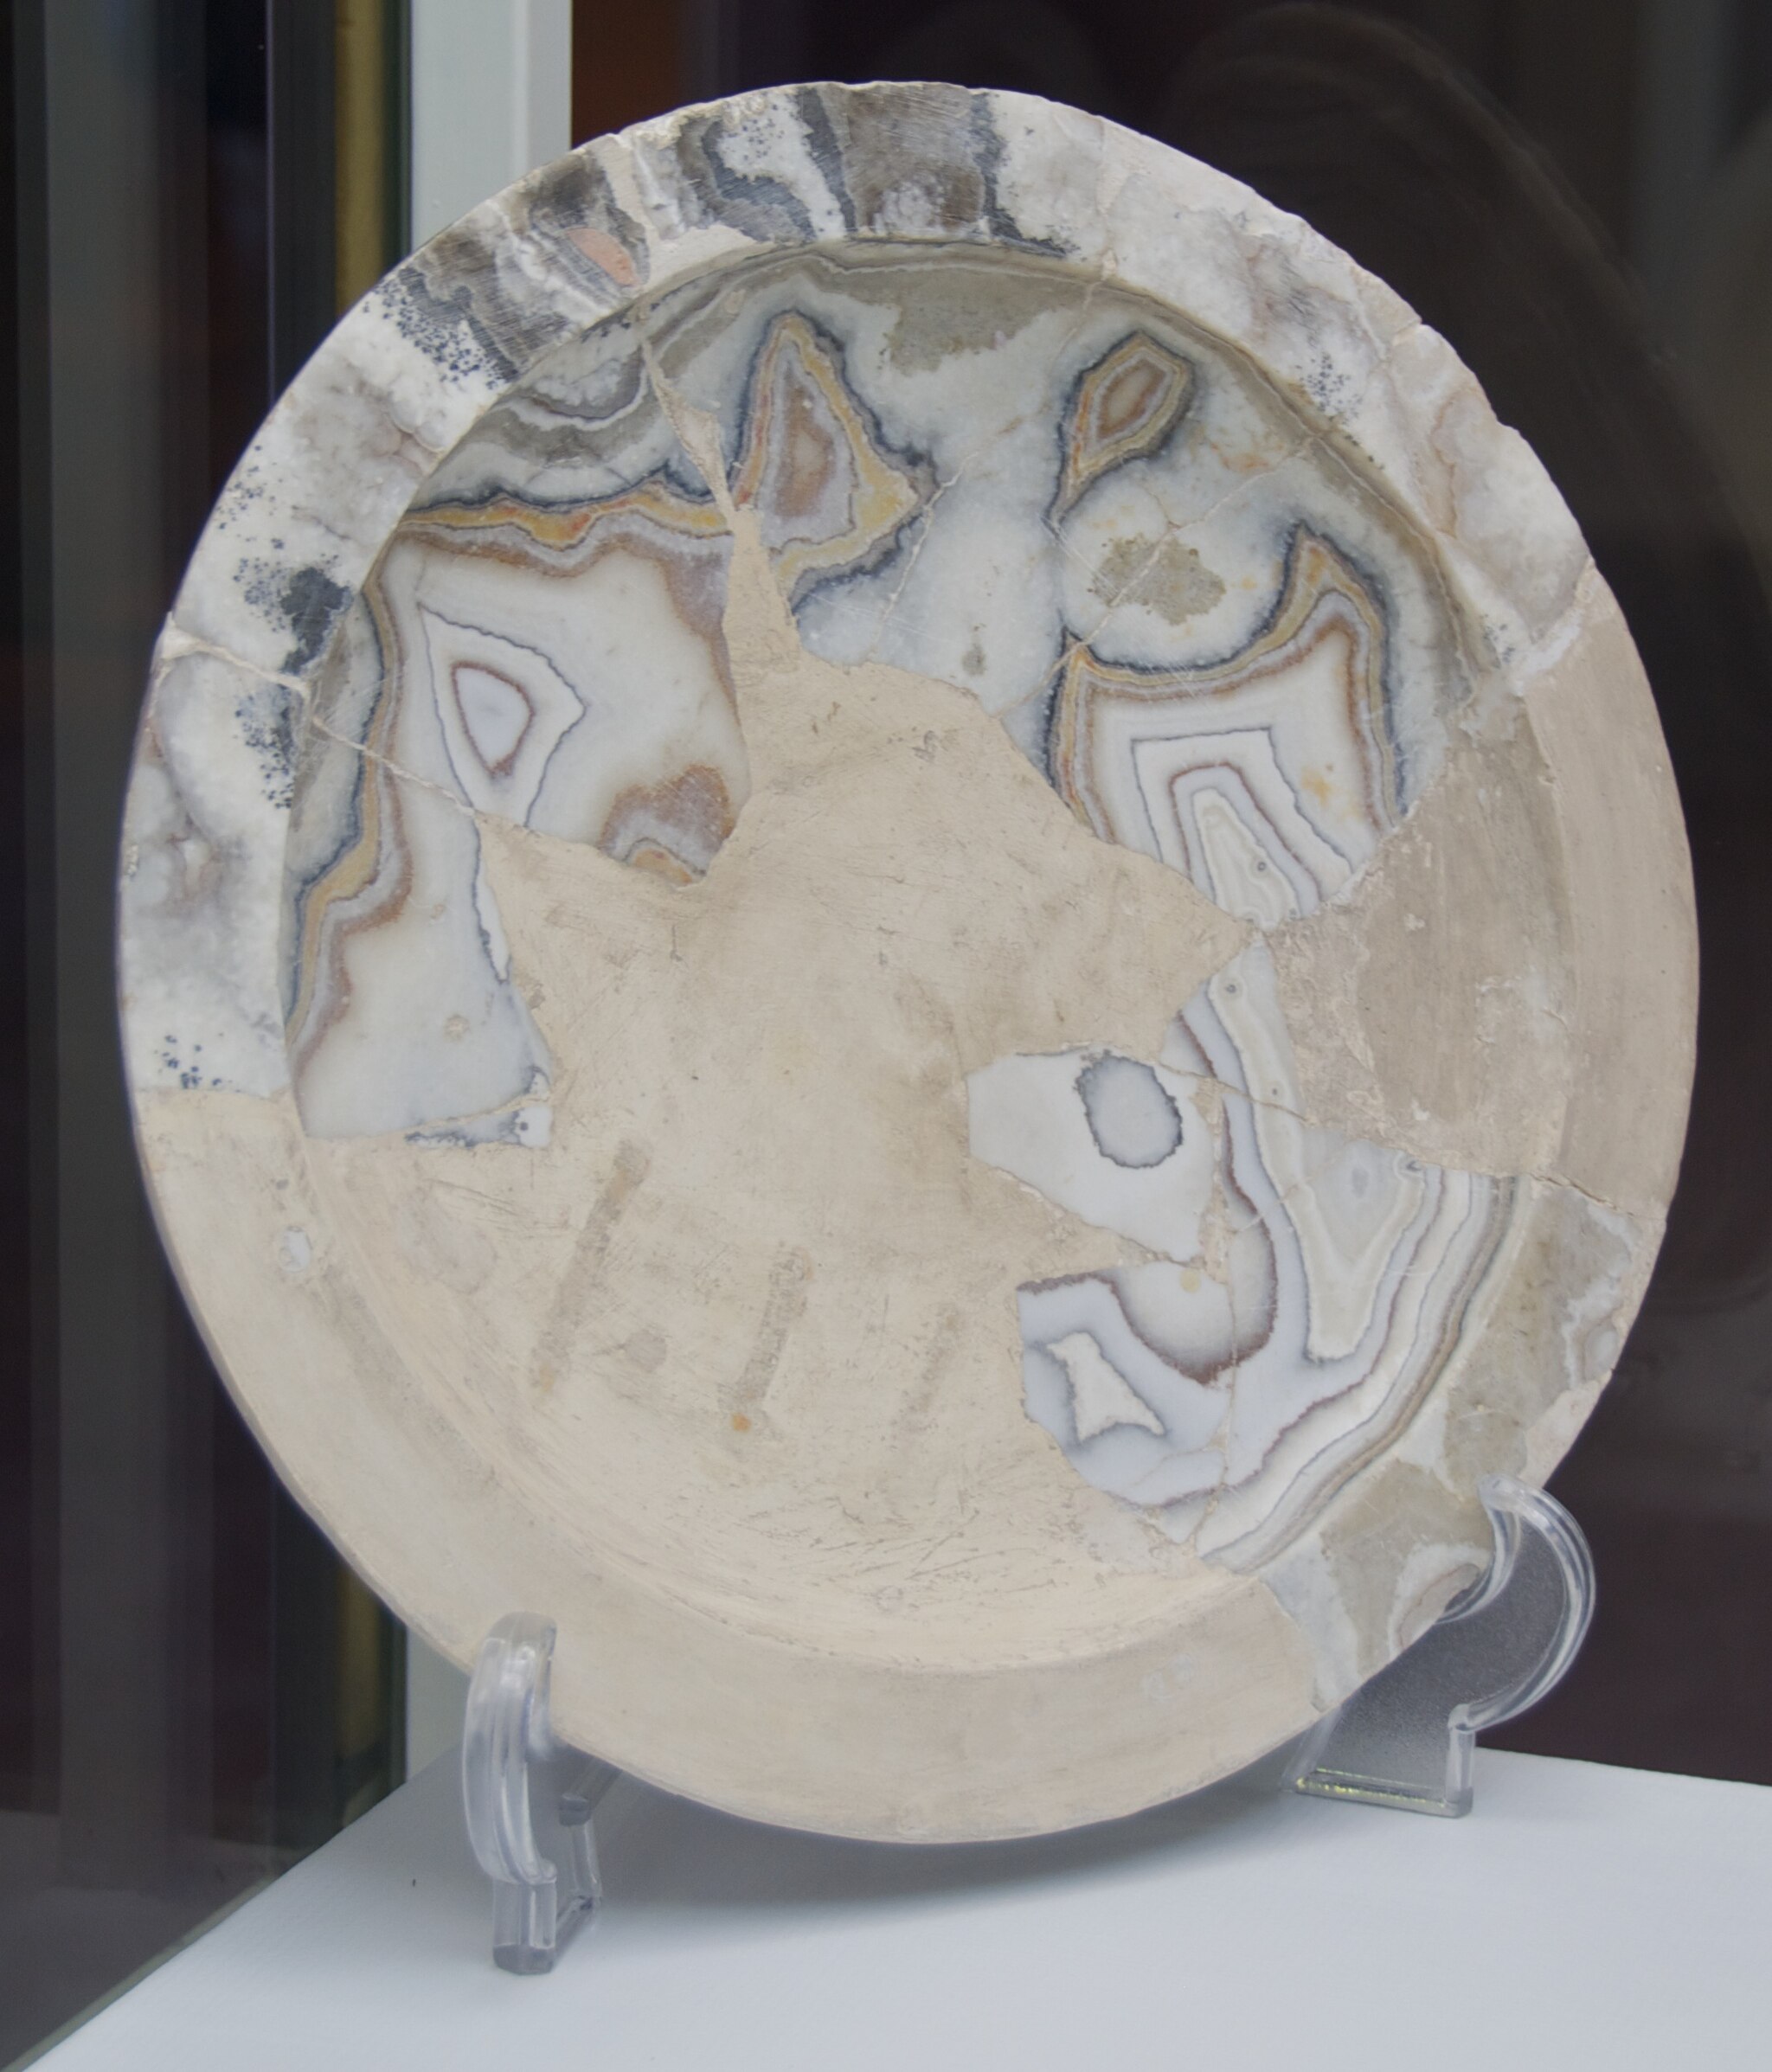
Title: Stone Plate (4696006388)
Description: Achaemenid Period (ca. 550 - 330 BCE). In the museum at Persepolis
Date: 2010-04-19 11:57
Categories: Taken with Nikon D300, Museum of Persepolis, Flickr images reviewed by File Upload Bot (Magnus Manske)